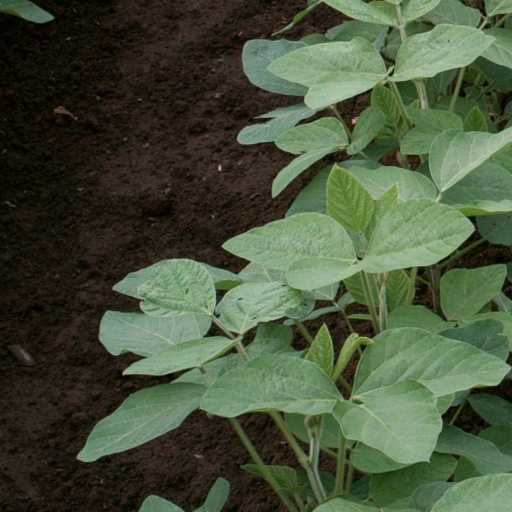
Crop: soybean